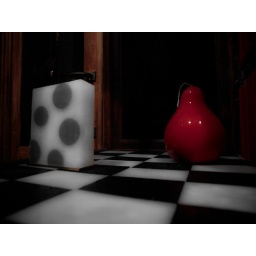
A detail of a candle shop window in Lisboa